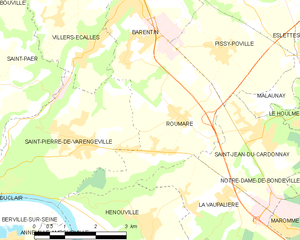
Carte des communes françaises Roumare